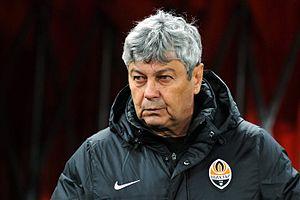
Le Chakhtar Donetsk ou Chakhtior Donetsk, aussi orthographié Shakhtar en translittération anglaise, est un club ukrainien de football fondé en 1936 et basé à Donetsk.